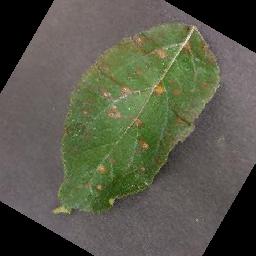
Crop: apple
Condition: cedar_rust